Louis Frémaux

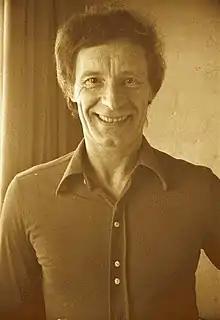
Louis Frémaux (1975)

Frémaux was born in Aire-sur-la-Lys, France and came from an artistic background; his father was a painter, and his wife was a music teacher.